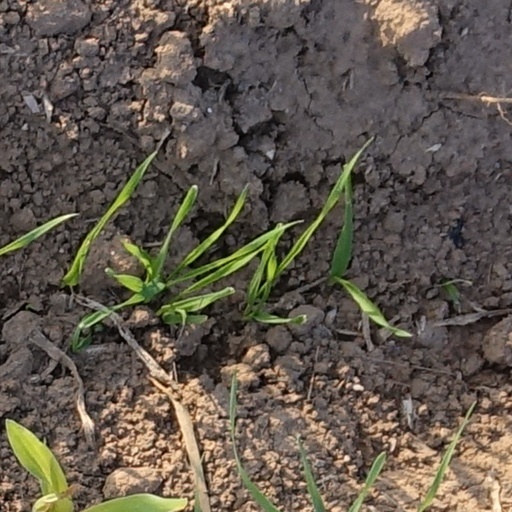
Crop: wheat